Sylvain Saudan

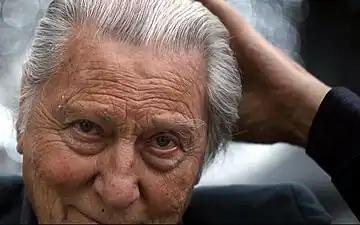
Saudan in 2021

Sylvain Saudan (23 September 1936 – 14 July 2024) was a Swiss extreme skier, dubbed "skier of the impossible." He was noted for skiing down large and steep mountains, including those in the Himalayas, North America, Asia, Africa, and Europe. In 1982, he entered the Guinness Book of World Records for descending the highest and steepest slope ever skied.